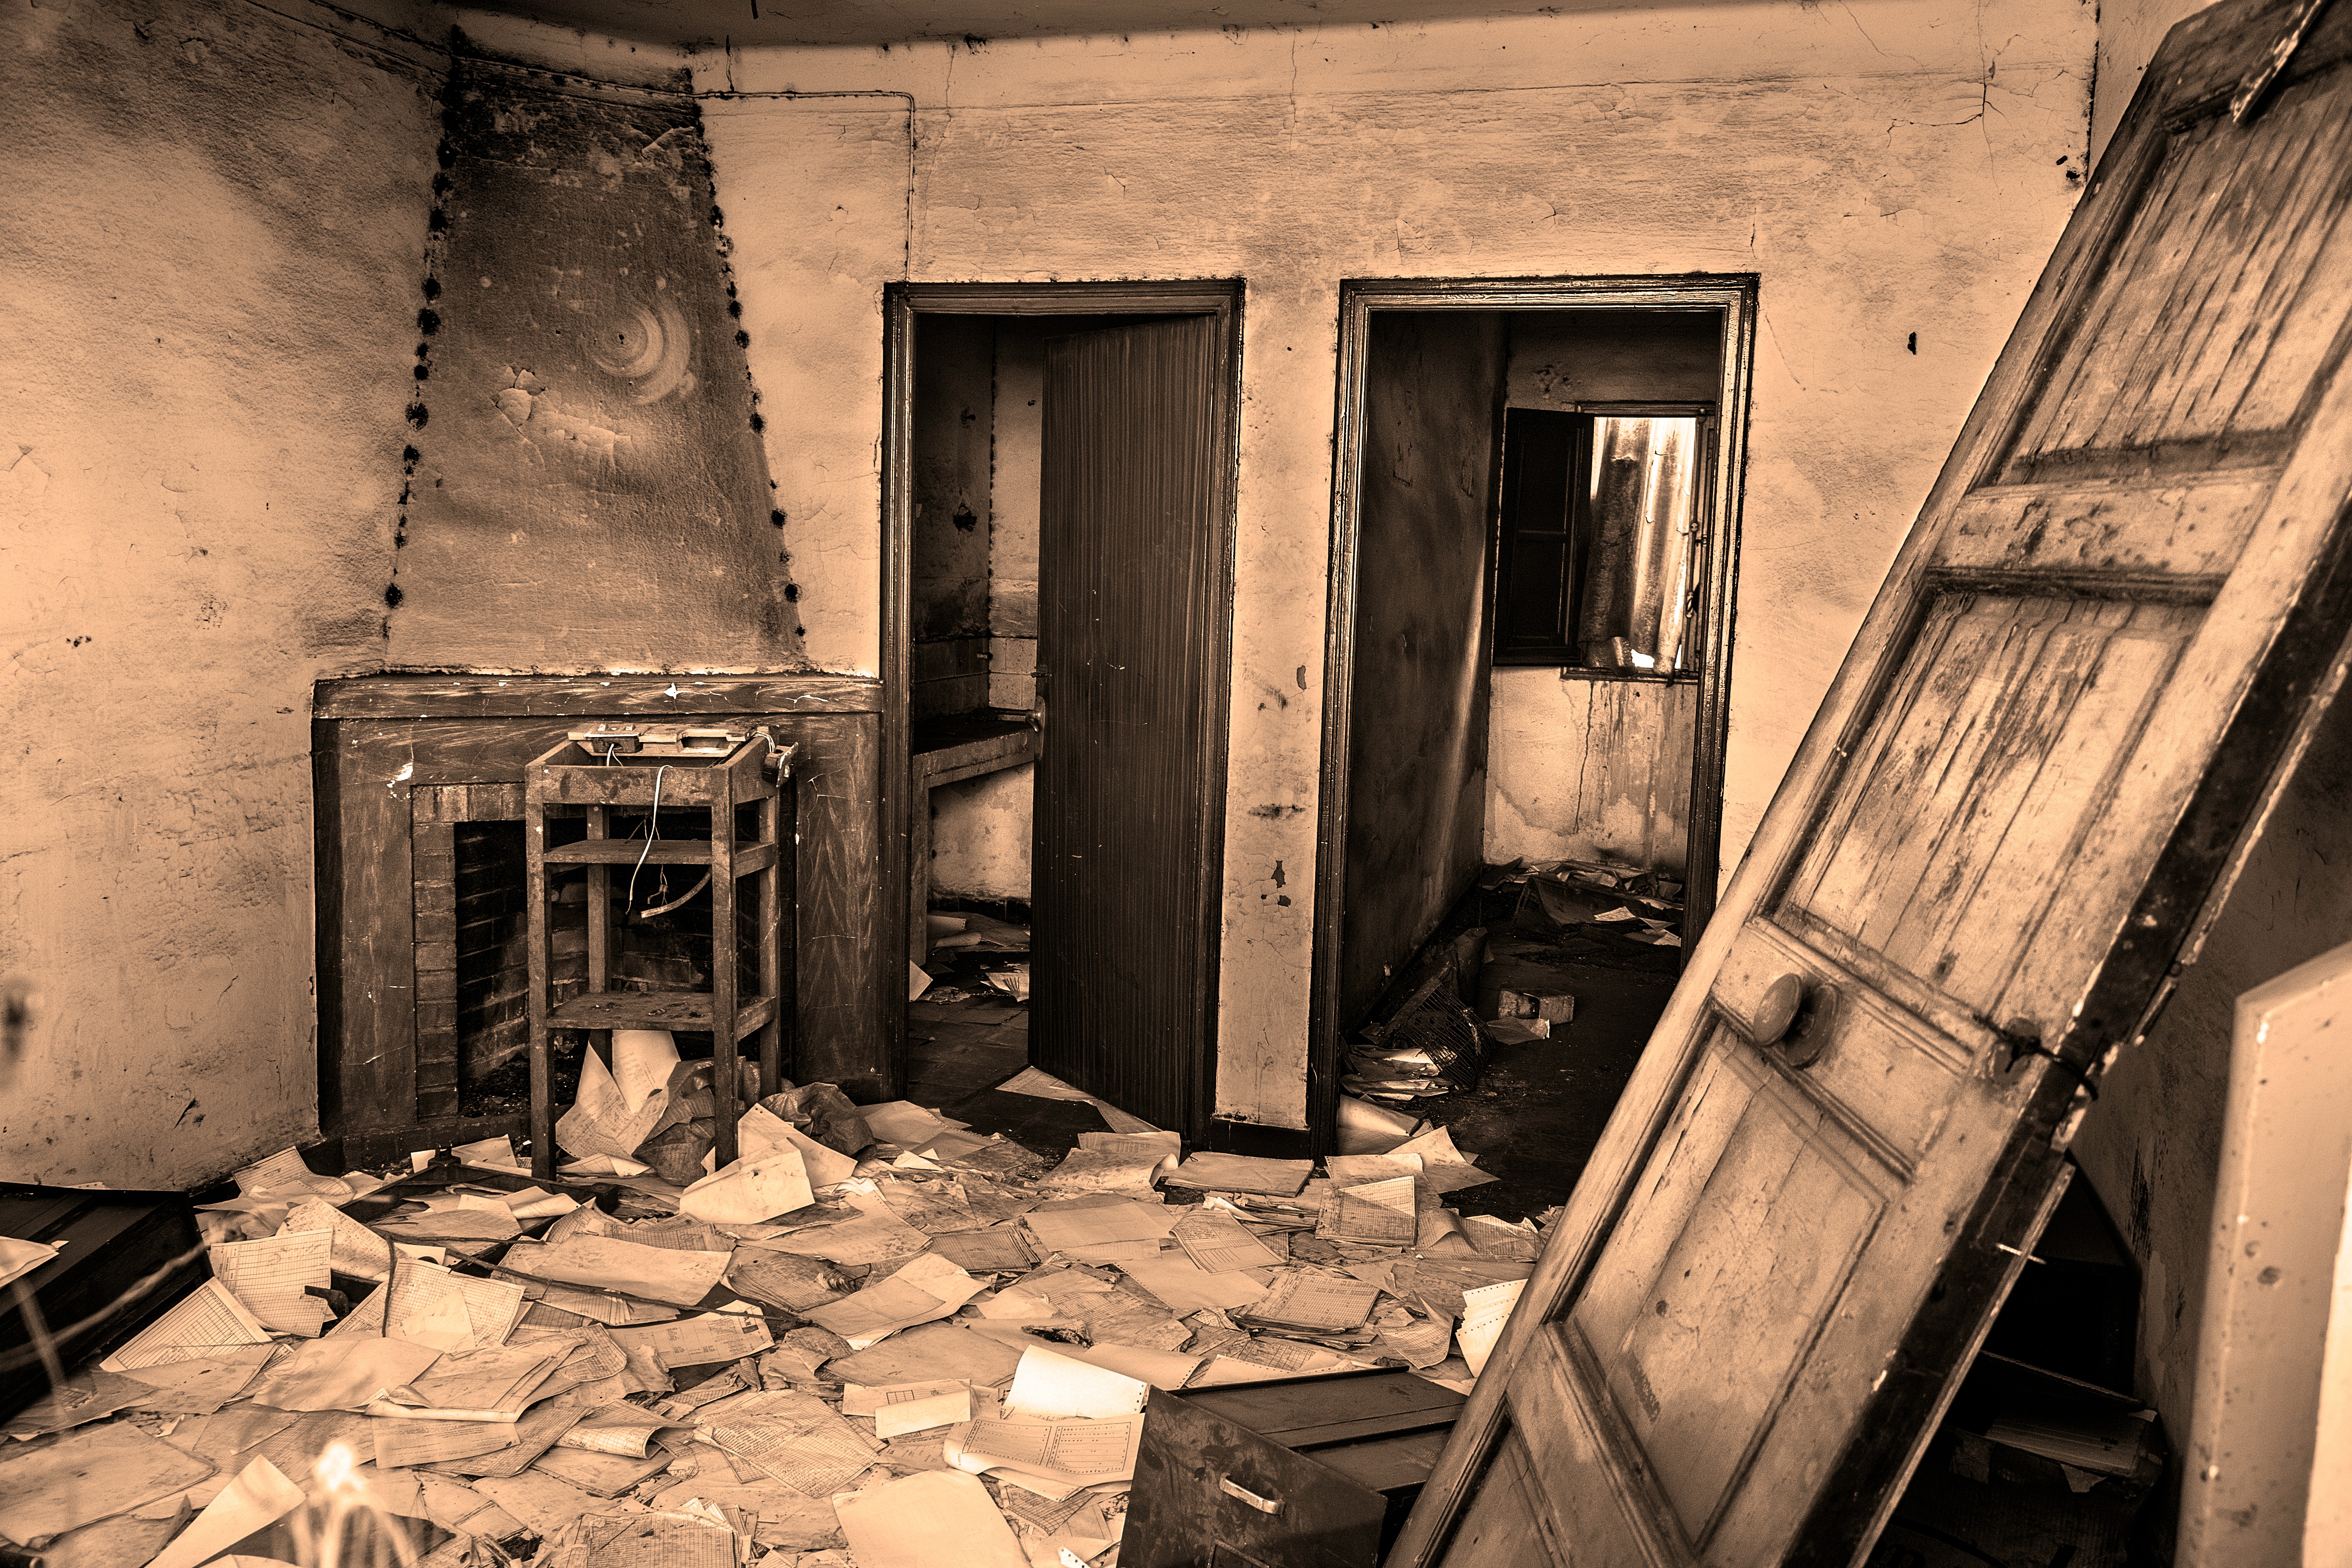
wood, house, home, wall, ancient history